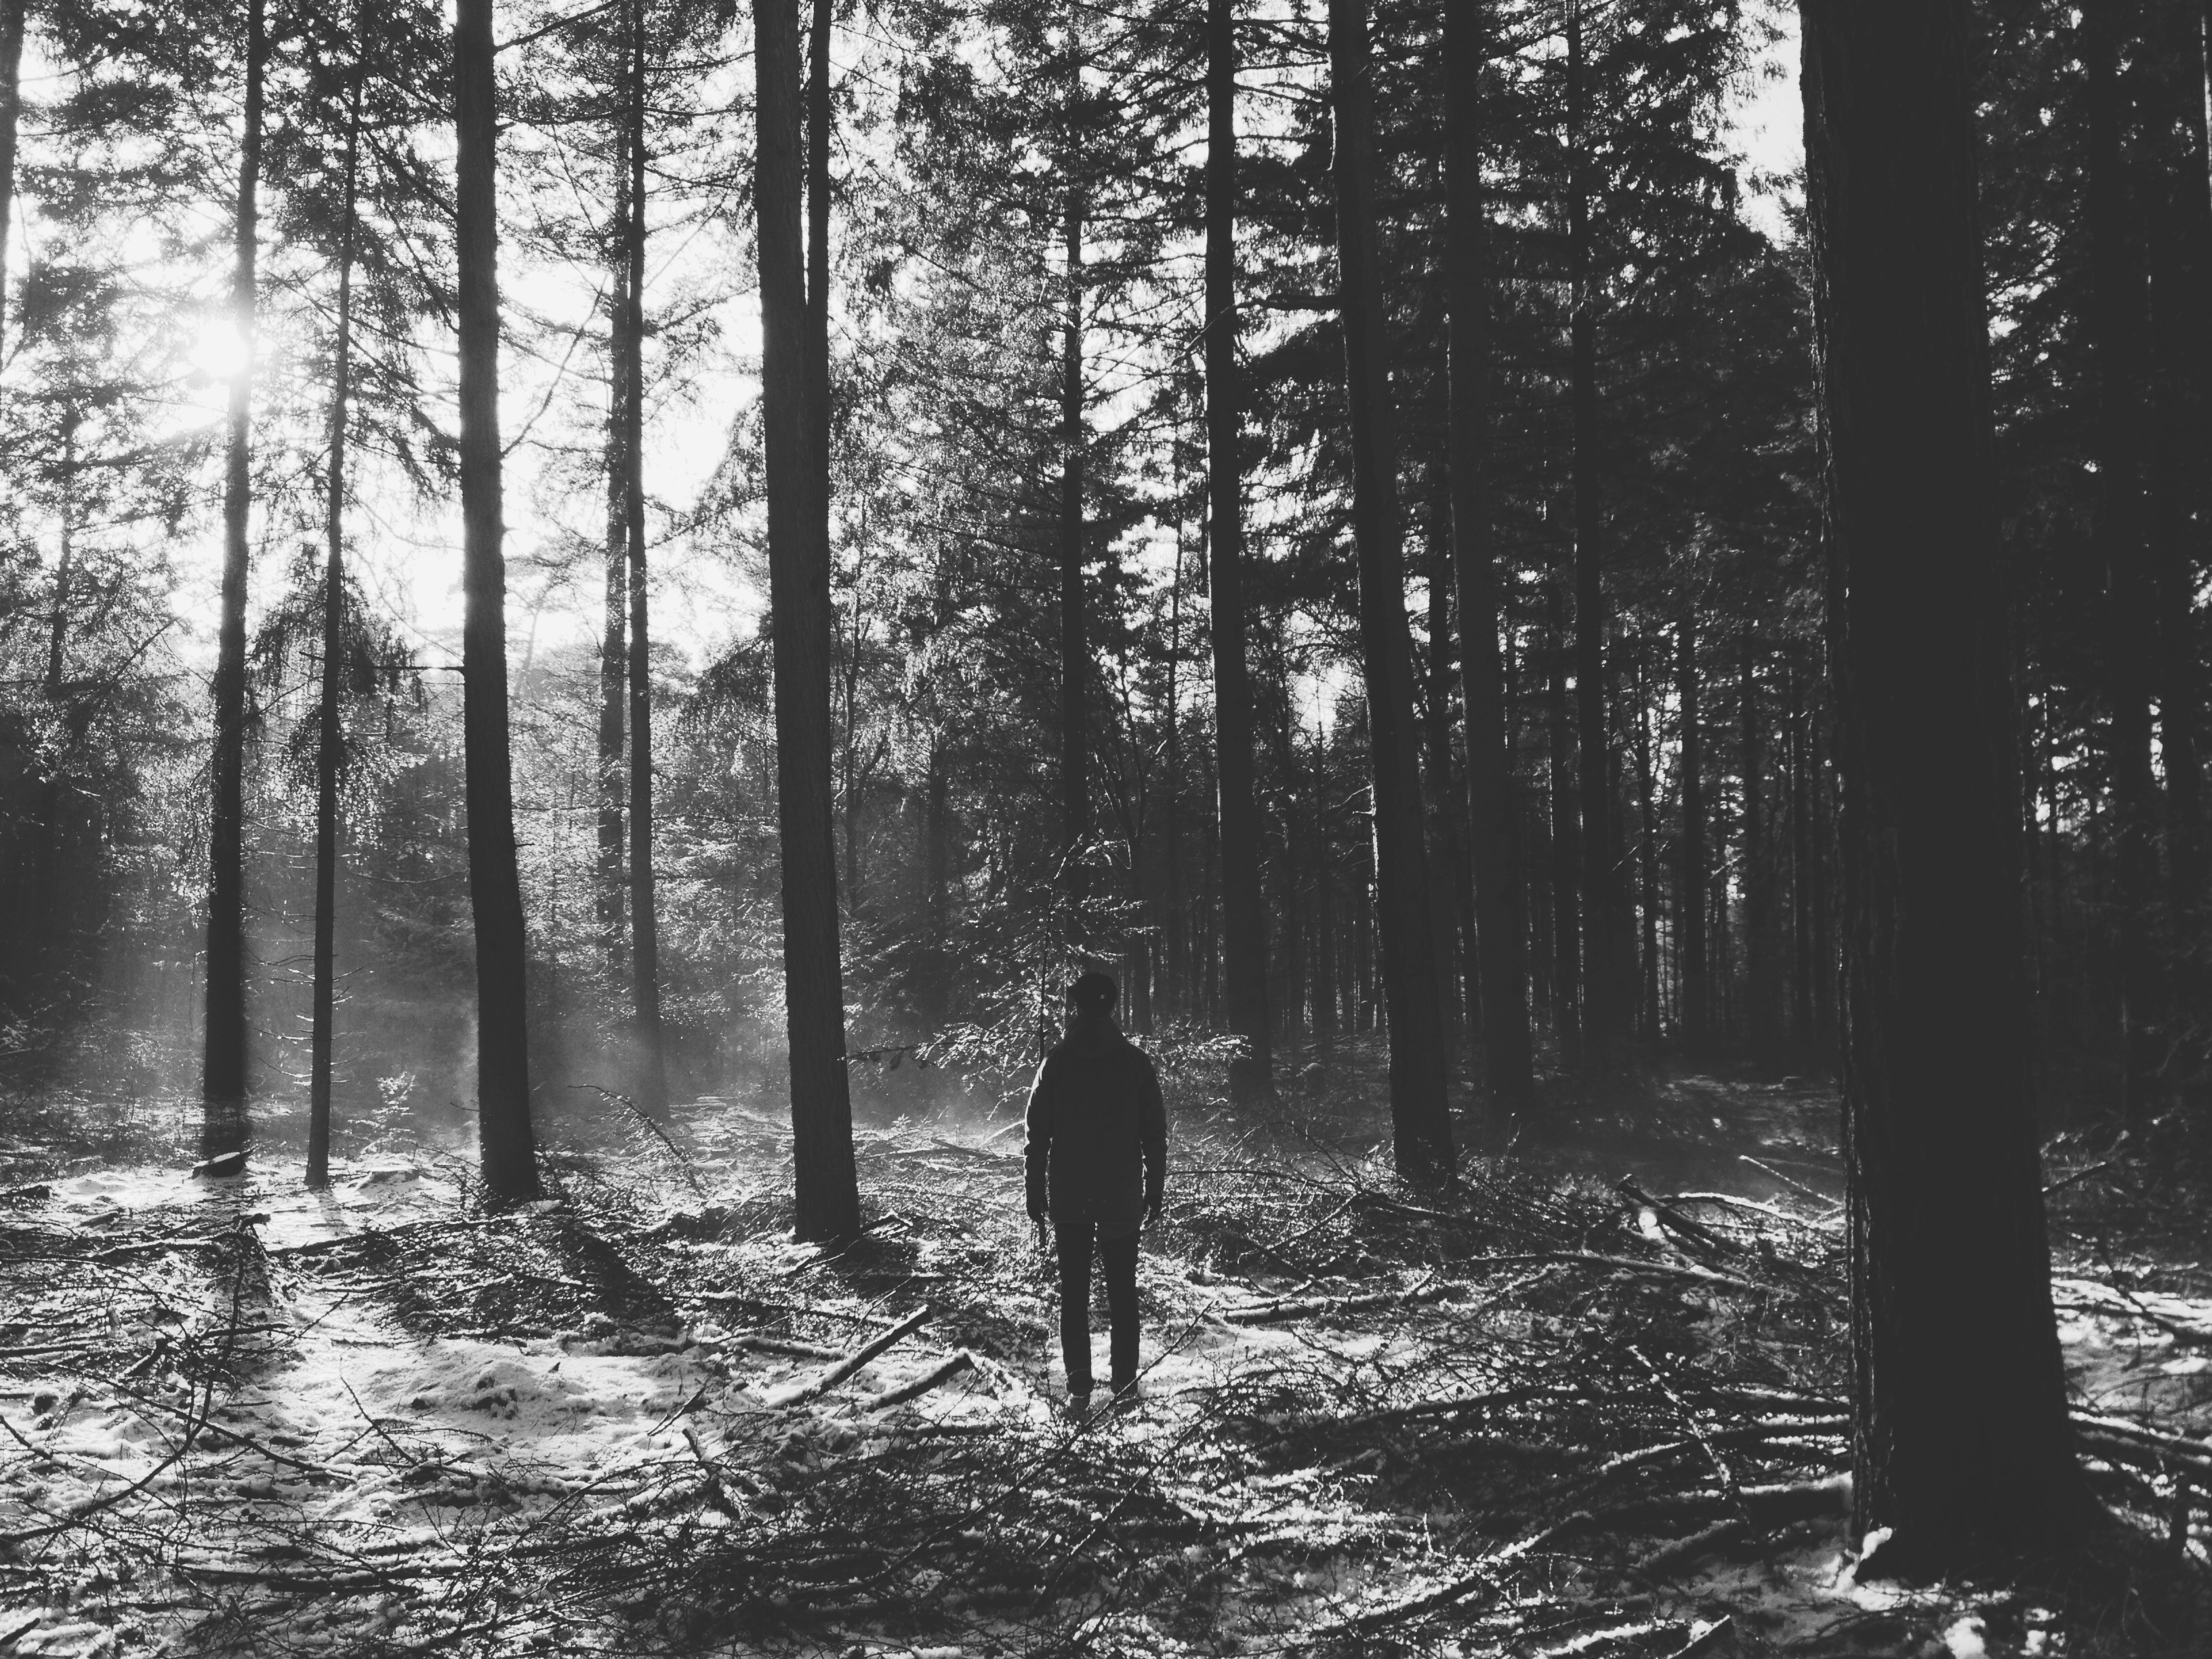
tree, nature, forest, wilderness, winter, black and white, plant, sunlight, darkness, monochrome, season, woodland, habitat, ecosystem, monochrome photography, natural environment, atmospheric phenomenon, woody plant